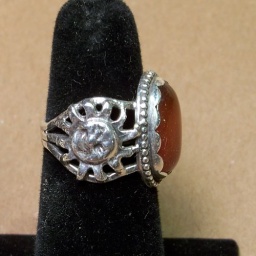
Ring of Apollo's Favor red Carnelian in silver